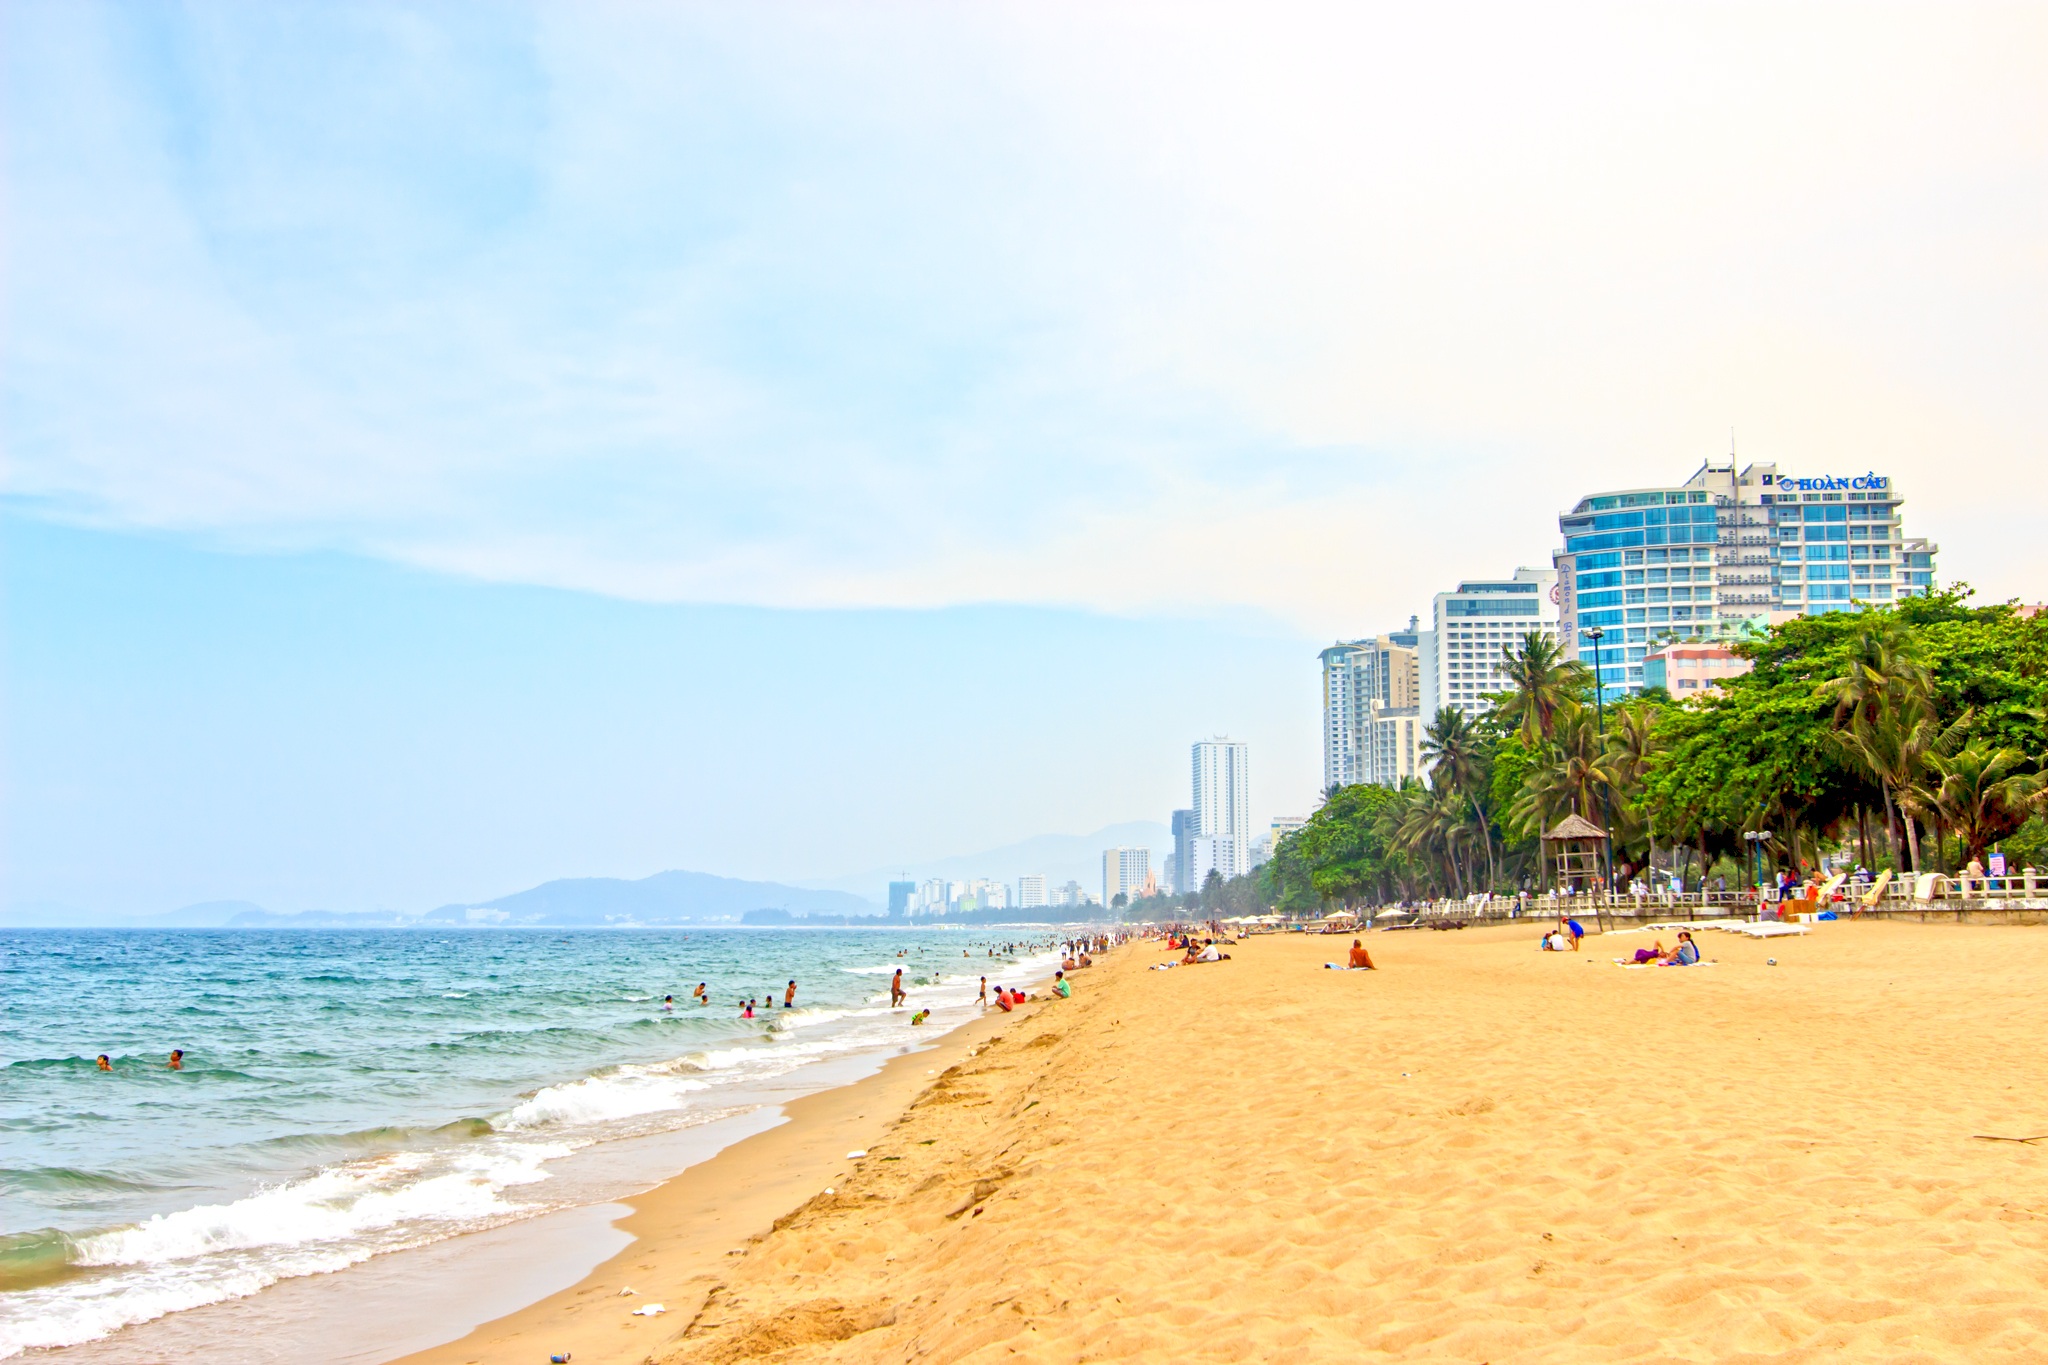
beach, sea, coast, sand, ocean, horizon, boardwalk, shore, home, walkway, vacation, male, bay, page, body of water, write, cape, the sea, than, ho ng, lose